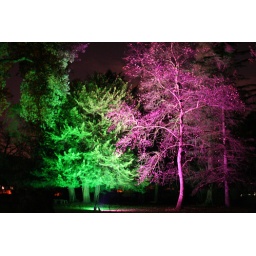
Two trees illuminated in pink and green on the Enchanted Woodland walk through Syon Park last night.